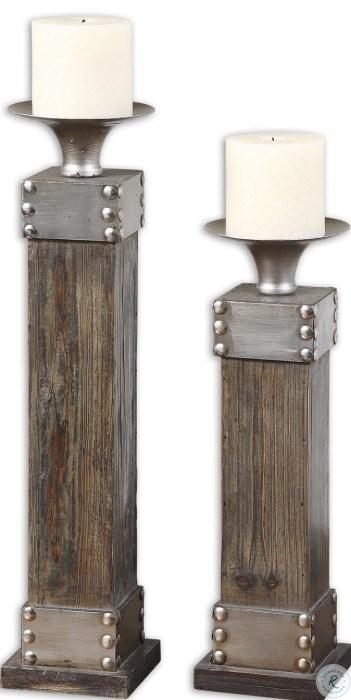
Category: Decor
Style: Industrial